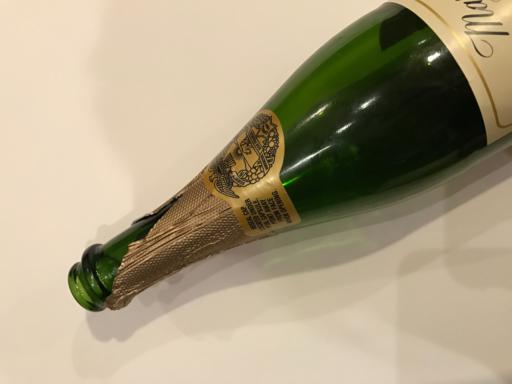
Label: glass